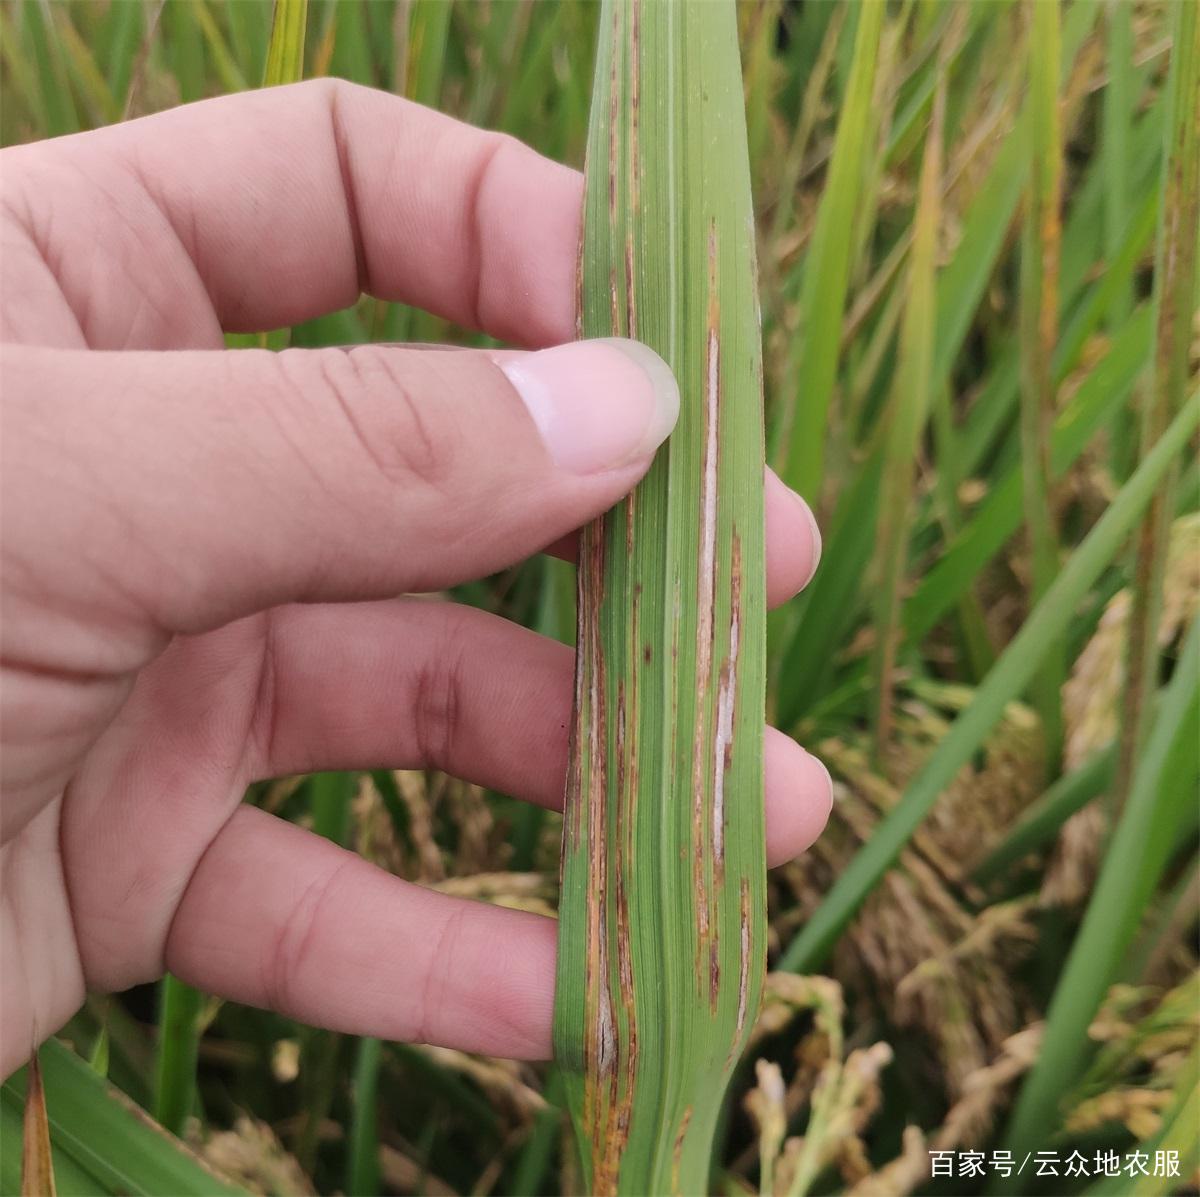
Plant: Wheat
Disease: wheat bacterial leaf streak (black chaff)